Argo Dam

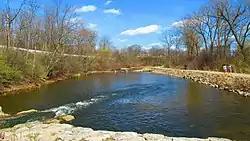
The artificial Argo Cascades allows kayakers to bypass the dam and continue along the Huron River.

When the dam was deemed insufficient and too costly to reactivate for hydroelectric purposes, various proposals to completely remove the dam were discussed. The most beneficial ecological reasons for removing the Argo Dam included creating a more stable water temperature for the Huron River, as well as providing a more natural flow of the river for at least from the Barton Dam to the Geddes Dam. Removing the dam would also allow for increased fish populations, as the reservoir itself does not support a high population of fish. Due to the slow-moving water of the reservoir, undesirable zebra mussels are very abundant and would dissipate under a faster water flow. The cost of removing the dam may also be funded by federal economic-stimulus dollars. Removing the dam would lower the water level and uncover an estimated of usable park land along the river, as well as increasing the navigable course of the river for kayaks.